Mireille Eid (Astore)

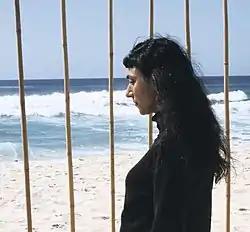
Mireille Eid in Tampa performance

Mireille Eid (Astore) (Beirut, 1961) is an artist and a writer. She left Beirut during the Lebanese civil war in 1975 to live in Melbourne, Australia. She studied the Sciences at the University of Melbourne where she graduated before becoming a full-time artist and writer. Influenced by continental philosophy, her art draws on autobiographical notions of representation and the "unheimlich"; where the conscious intersects with the unconscious. Through her art and her writing she "explores human emotions" and "asks what it is to be human". Mireille Eid (Astore) attained a PhD in Contemporary Arts from the University of Western Sydney (2008). She was Research Affiliate (2009–2013) at Sydney College of the Arts, the Visual Arts Faculty of the University of Sydney and Research Fellow (2011–2012) at the American University of Beirut.